Ljubuški Fortress

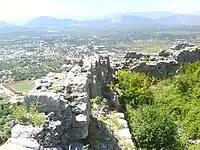
View on Ljubuški town from the fortress

The fortress consists of constructions from two different epochs. The first fortification was created during the medieval Bosnian state, which continued to be developed during the Ottoman period.